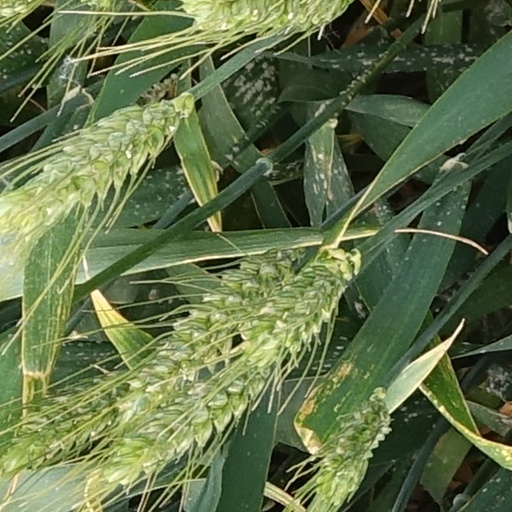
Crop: wheat